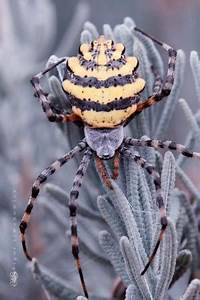
Label: spider